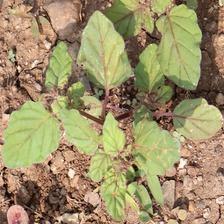
Weed species: Punarnava _(Boerhaavia diffusa)